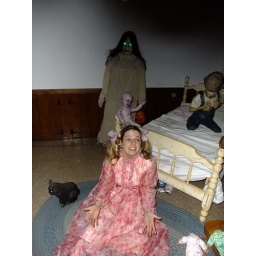
One legged girl in the haunted house